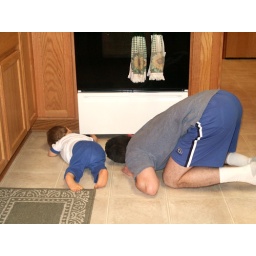
The boys search for a matchbox car under the stove